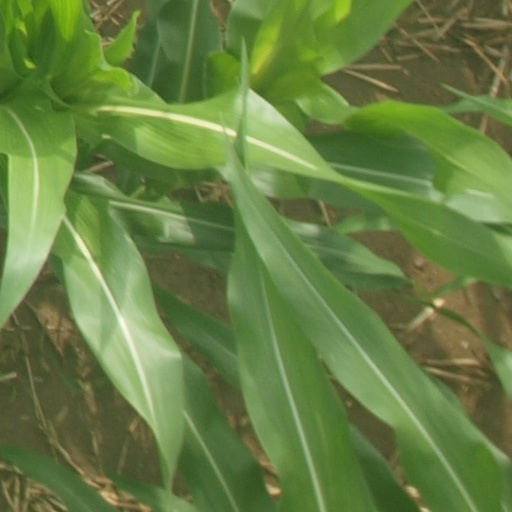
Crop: maize; corn